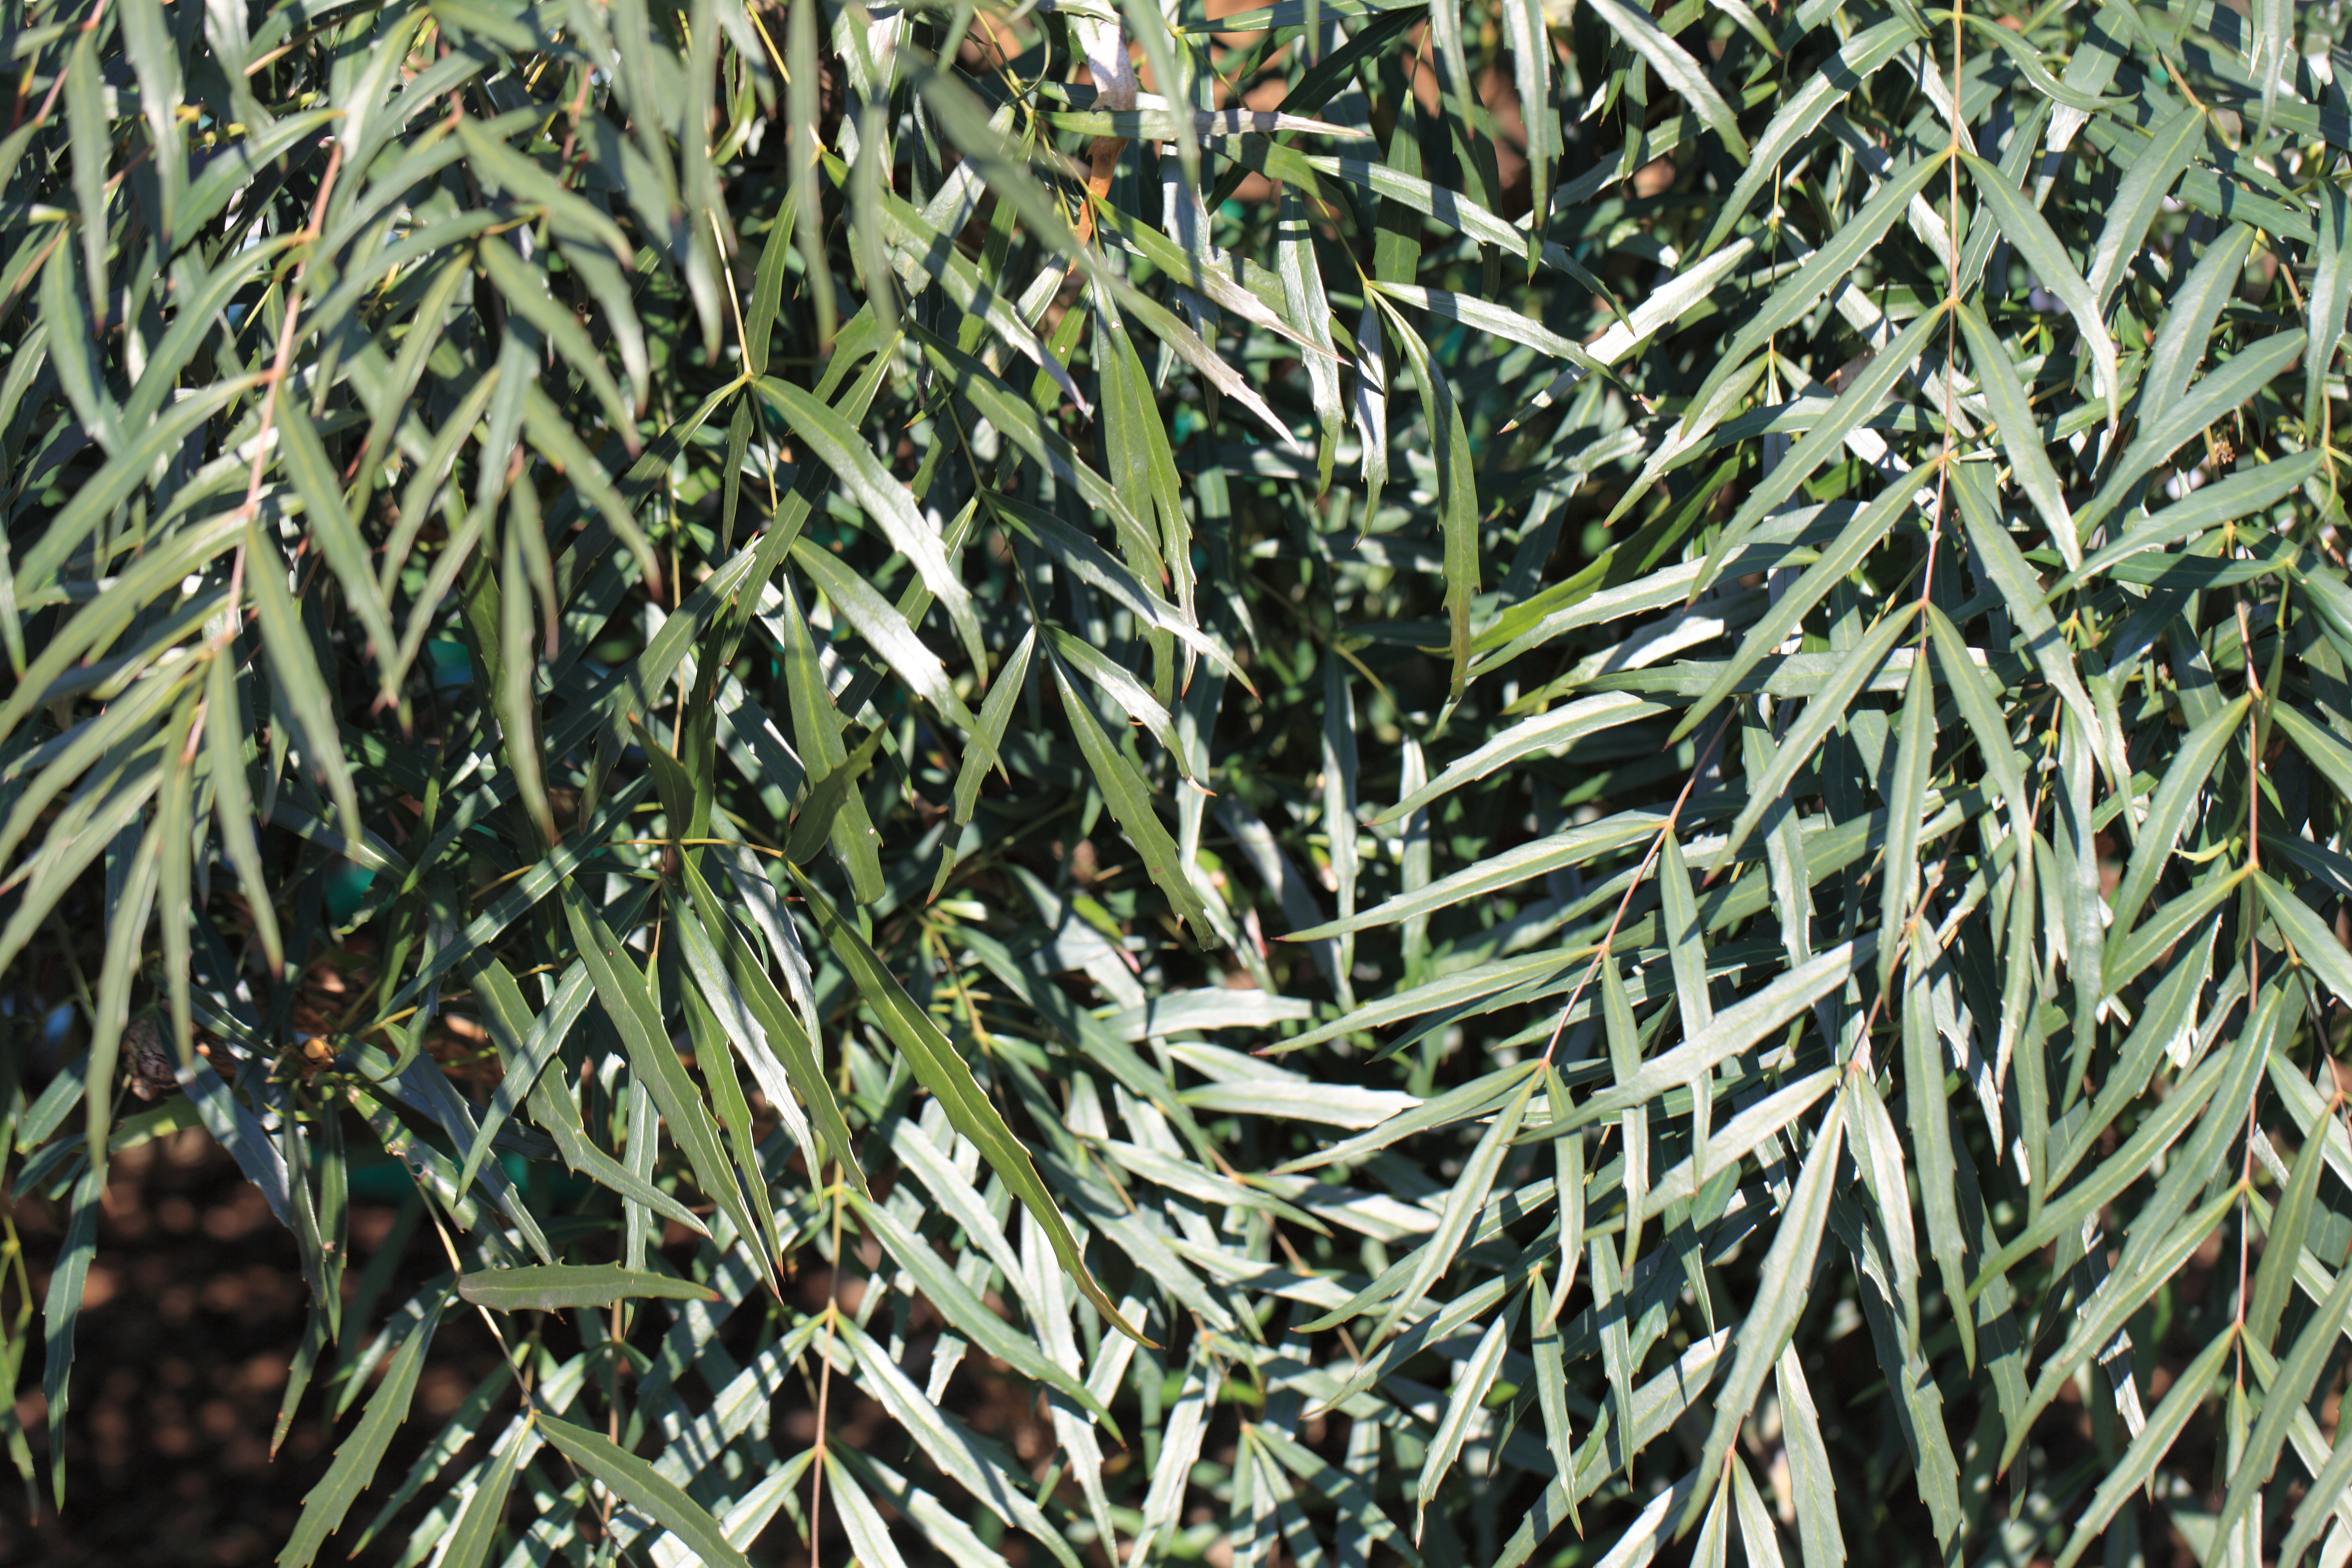
tree, grass, branch, plant, leaf, flower, pattern, green, high, evergreen, botany, twig, background, shrub, wallpaper, 5d, hires, markii, ecosystem, hi, res, resolution, saitama, kawaguchi, flowering plant, grass family, woody plant, land plant, arecales